Reliant Regal

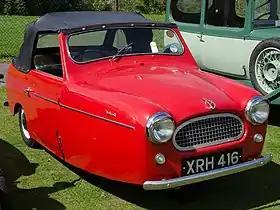
1956 Reliant Regal (Mk III)

The Reliant Regal is a small three-wheeled car and van that was manufactured from 1952 to 1973 by the Reliant Motor Company in Tamworth, England, replacing the earlier Reliant Regent three-wheeled cyclecar van which had its origins in a design bought by Reliant from the Raleigh Bicycle Company. As a three-wheeled vehicle having a lightweight (under 7 cwt, 355.6 kg) construction, under UK law it is considered a "tricycle" and can be driven on a full (class A) motorcycle licence. In 1962, with the release of the Reliant Regal 3/25, van and estate versions with a side-hinged rear door were marketed as the Reliant Supervan.